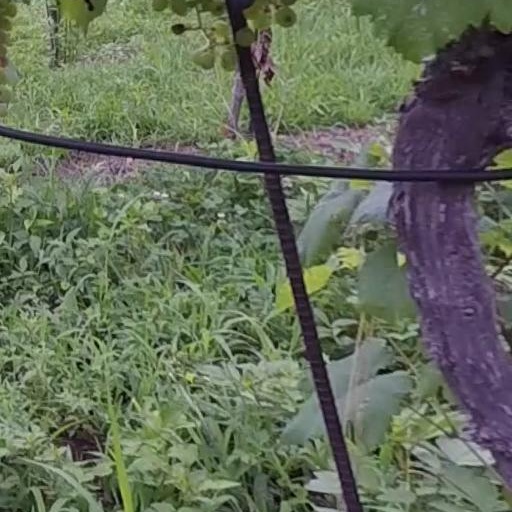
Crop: grape